List of birds of Australia

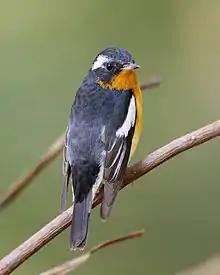
Mugimaki flycatcher

The family Hirundinidae is adapted to aerial feeding. They have a slender streamlined body, long pointed wings, and a short bill with a wide gape. The feet are adapted to perching rather than walking, and the front toes are partially joined at the base.